Rama

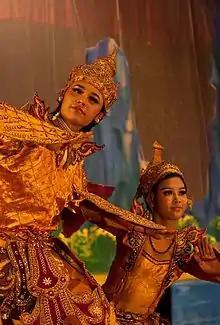
Rama (Yama) and Sita (Thida) in Yama Zatdaw, the Burmese version of the Ramayana

Other important historic Hindu texts on Rama include "Bhusundi Ramanaya", "Prasanna Raghava", and "Ramavali" by Tulsidas. The Sanskrit poem "Bhaṭṭikāvya" of Bhatti, who lived in Gujarat in the seventh century CE, is a retelling of the epic that simultaneously illustrates the grammatical examples for Pāṇini's "Aṣṭādhyāyī" as well as the major figures of speech and the Prakrit language. Another historically and chronologically important text is "Raghuvamsa" authored by Kalidasa. Its story confirms many details of the "Ramayana", but has novel and different elements. It mentions that Ayodhya was not the capital in the time of Rama's son named Kusha, but that he later returned to it and made it the capital again. This text is notable because the poetry in the text is exquisite and called a "Mahakavya" in the Indian tradition, and has attracted many scholarly commentaries. It is also significant because Kalidasa has been dated to between the 4th and 5th century CE, suggesting that the Ramayana legend was well established by the time of Kalidasa.